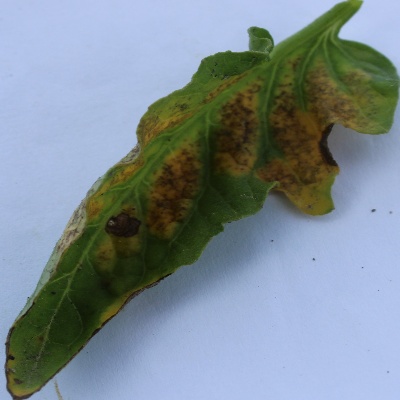
Crop: Tomato
Condition: verticulium wilt